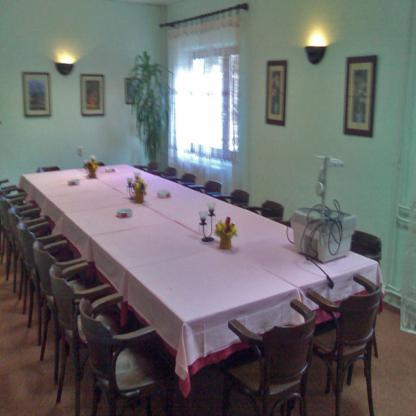
Scene: Indoor